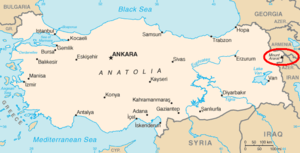
Georges Iᵉʳ de Trébizonde ou Georges Iᵉʳ Mega Comnène, né après 1254, mort vers 1284, fut empereur de Trébizonde de 1266 ou 1267 à juin 1280. Il était le fils aîné de l’empereur Manuel Iᵉʳ et de sa troisième épouse Irène Syrikaina, une aristocrate de Trébizonde. Son règne a été marqué par une tentative de reprise de Sinope, alors aux mains des Seldjoukides, et par un rapprochement avec le parti anti-unioniste qui s'opposait à l'union des églises romaine et orthodoxe. Ce rapprochement aboutit ultimement à sa trahison par les archontes trapézontains.